USS Washington (BB-56)

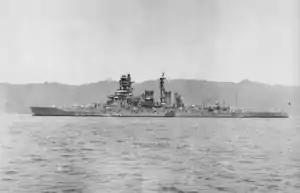
The Japanese battleship , "Washington"s opponent off Guadalcanal

The keel for "Washington" was laid down on 14 June 1938 at the Philadelphia Naval Shipyard. Her completed hull was launched on 1 June 1940, and after completing fitting-out work, she was commissioned into the fleet on 15 May 1941. She began builder's sea trials on 3 August, but like her sister ship , she suffered from excessive vibration while running at high speed from her original three-bladed screws. Tests with "North Carolina" produced a workable solution (though the problem was never fully corrected): two four-bladed screws on the outer shafts and two five-bladed propellers on the inboard shafts. Tests continued during her shakedown cruise and subsequent initial training, which were conducted along the East Coast of the United States, as far south as the Gulf of Mexico. She conducted high speed tests in December, during which she failed to reach her designed speed due to the vibration problems.